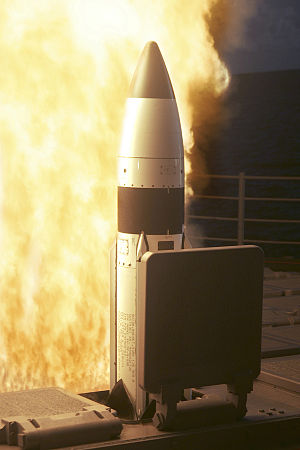
Standard Missile 3 / Galleri
RIM-161 Standard Missile 3 er et skibsbaseret missilsystem udviklet til US Navy til at nedskyde fly, skibe, ballistiske- og krydsermissiler som en del af et missilskjold. Selvom missilet primært er udviklet som et antiballistisk missil har SM-3 også været benyttet til at nedskyde lavtflyvende sattelitter. SM-3 er primært benyttet af US Navy, men Japan Maritime Self-Defense Force har også indkøbt missilet og i Holland overvejer man også at indkøbe systemet til Koninklijke Marine.